Dan Maff

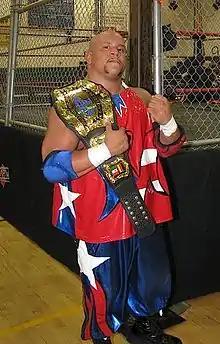
Maff at a JAPW event in 2009

Daniel Lopez (born October 28, 1973), better known by his ring name Dan Maff, is an American professional wrestler, he is currently performing independent circuit. he is best known for his time with Ring of Honor (ROH), Jersey All Pro Wrestling (JAPW), Northeast Wrestling and Beyond Wrestling.